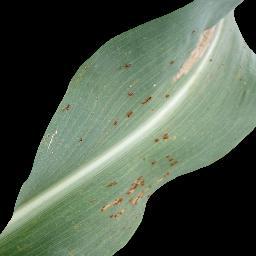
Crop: corn
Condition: (maize)_common_rust